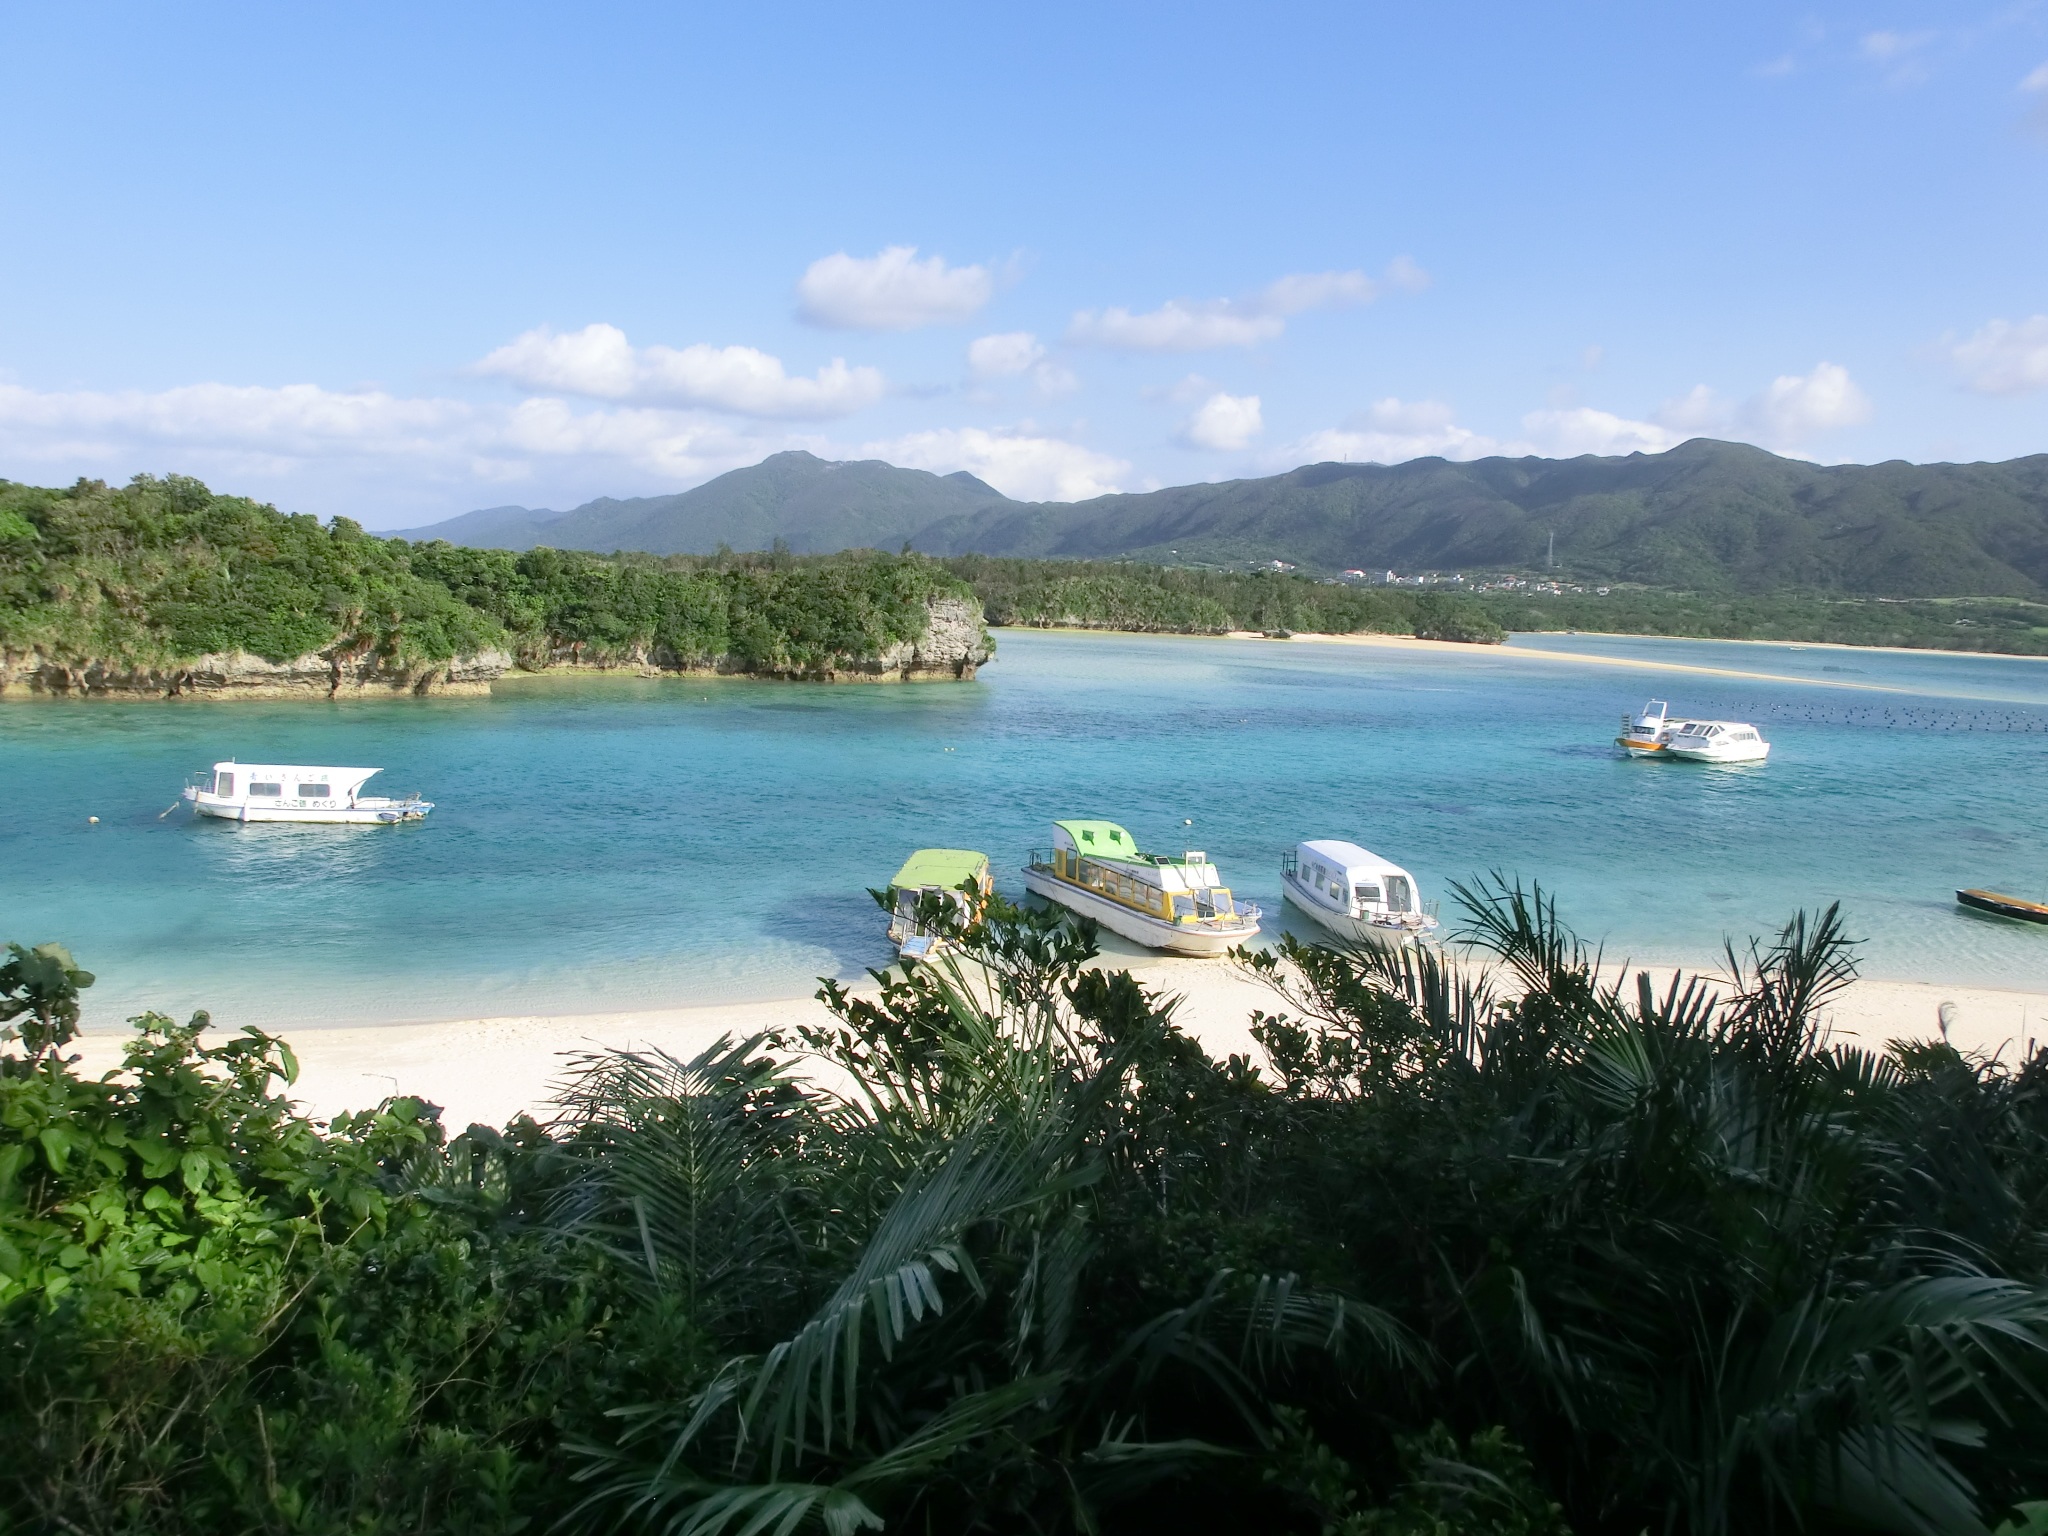
beach, sea, coast, shore, lake, vacation, cove, inlet, green, lagoon, bay, island, reservoir, body of water, resort, comfort, friendly, okinawa, ishigaki island, southern countries